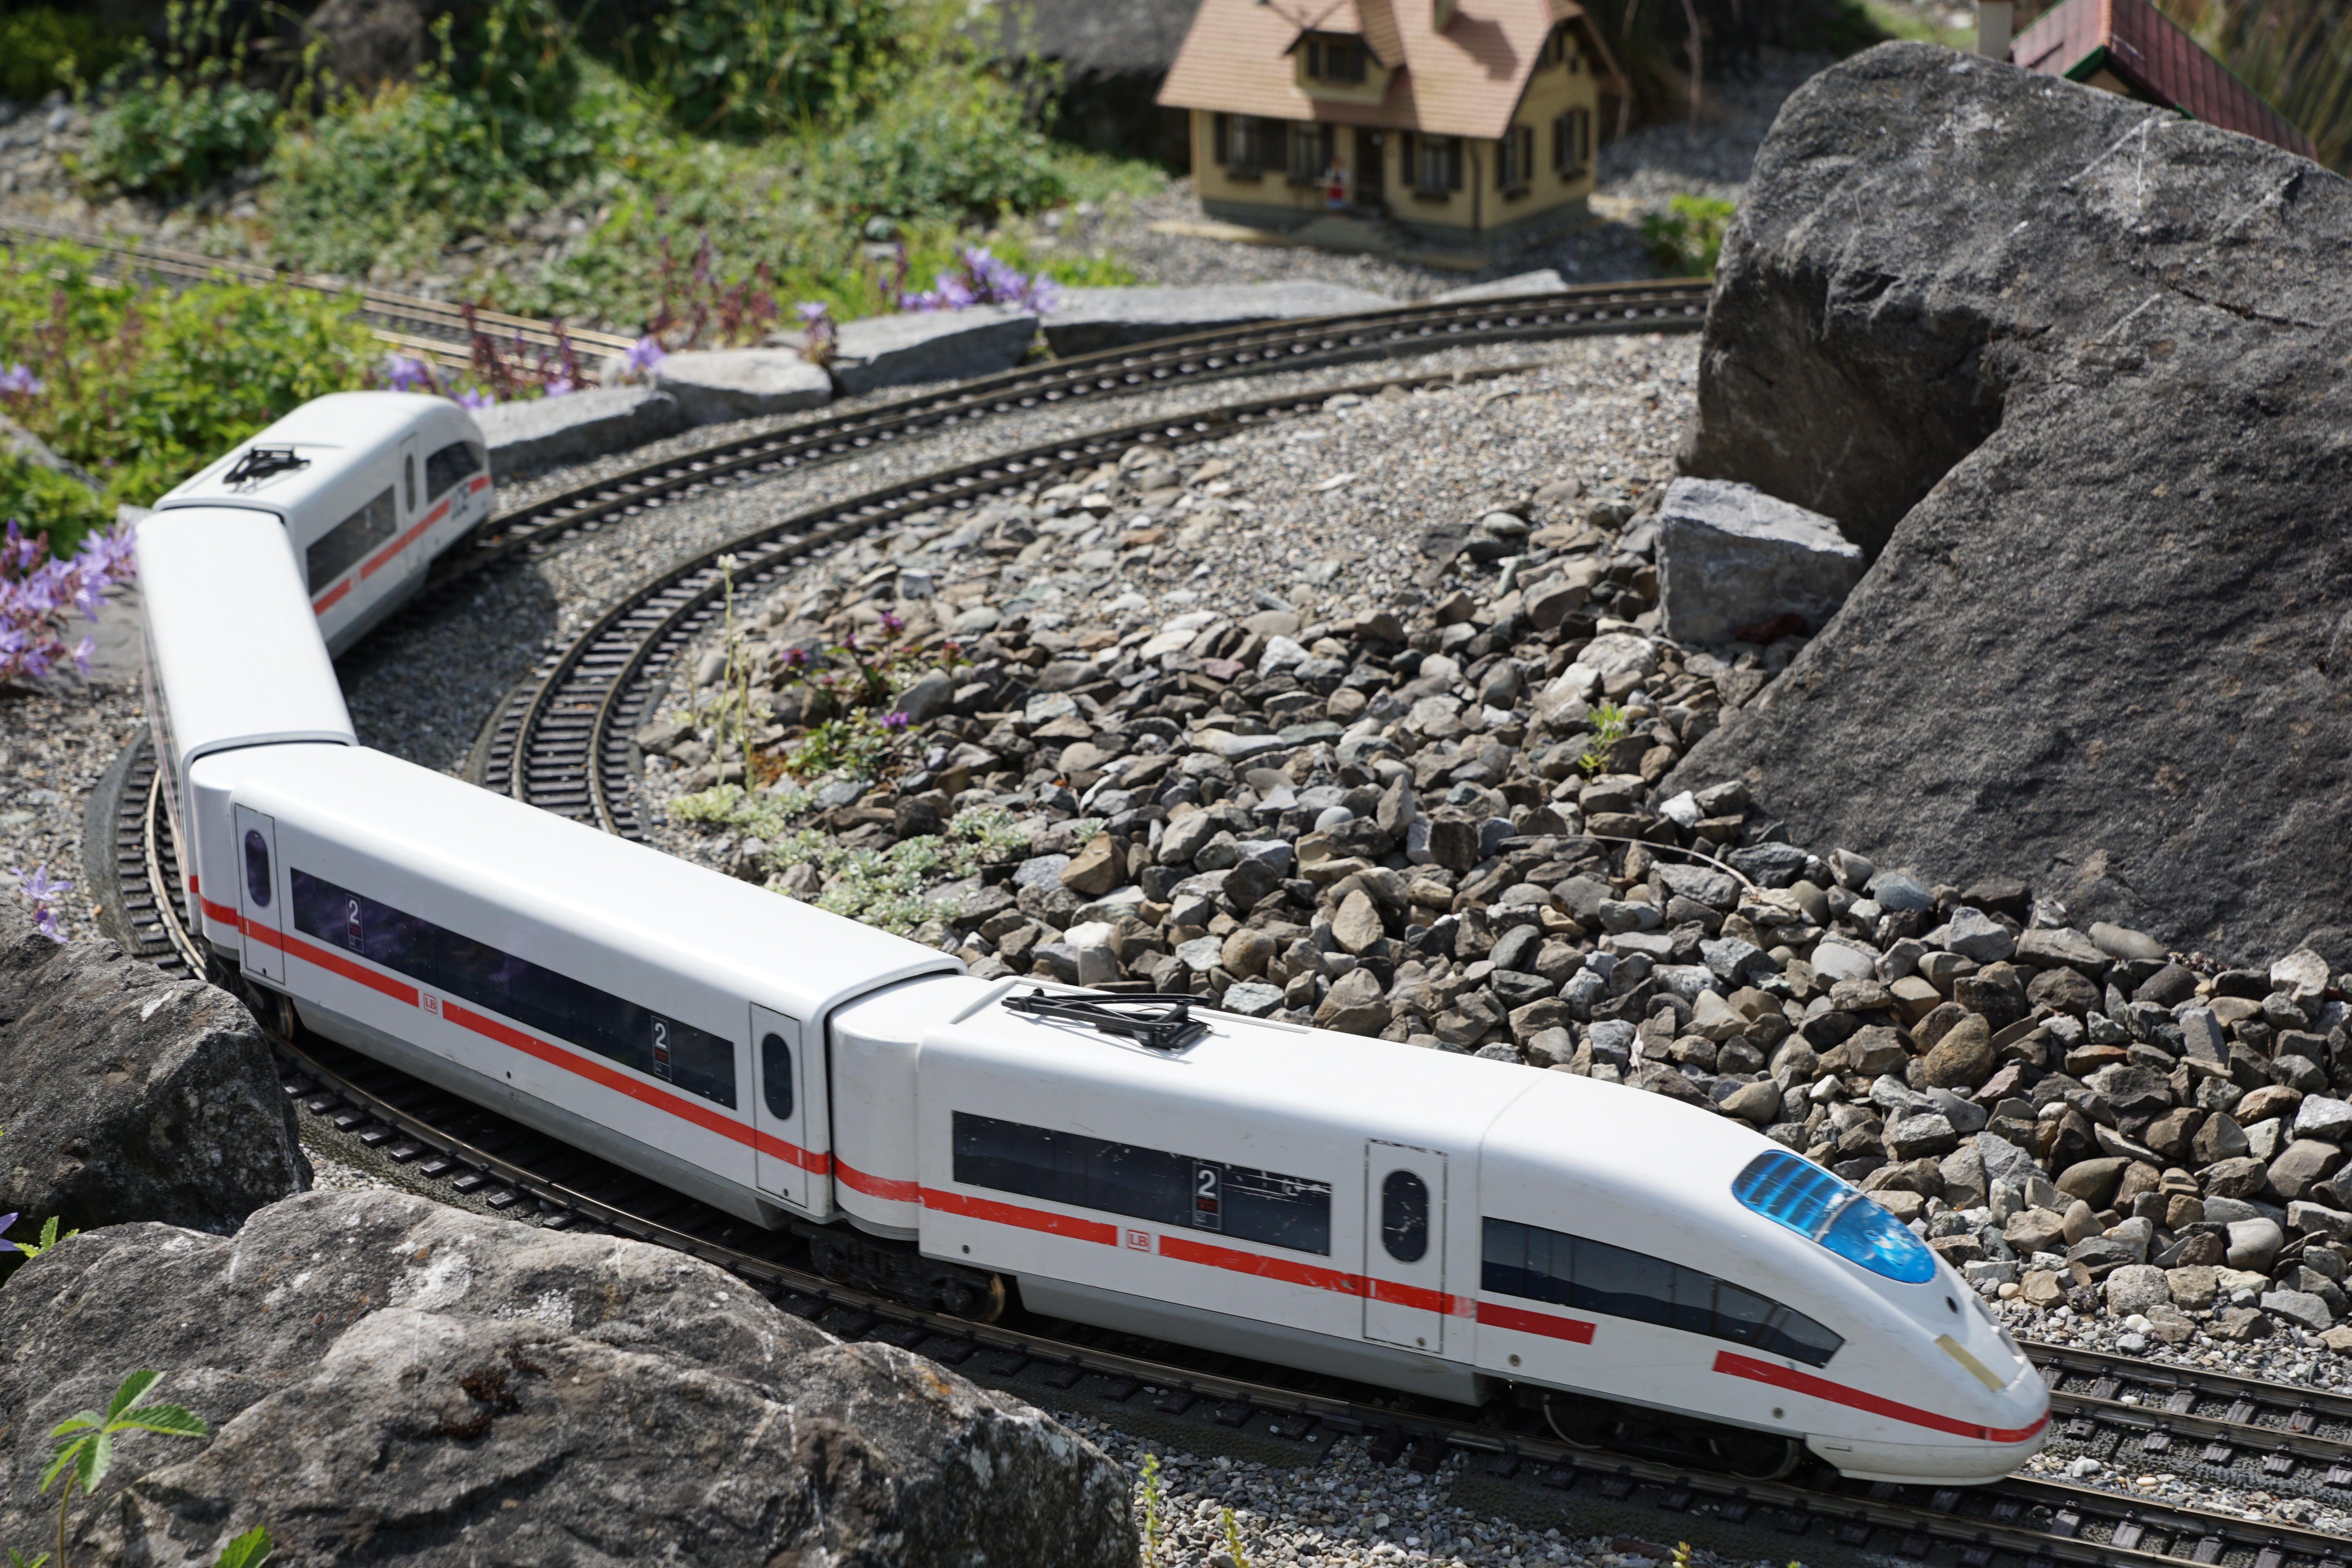
nature, rock, track, railway, train, transport, vehicle, public transport, miniature, stones, away, seemed, mainau, delay, rail transport, lake constance, tgv, bullet train, land vehicle, rolling stock, luxury vehicle, high speed rail, maglev